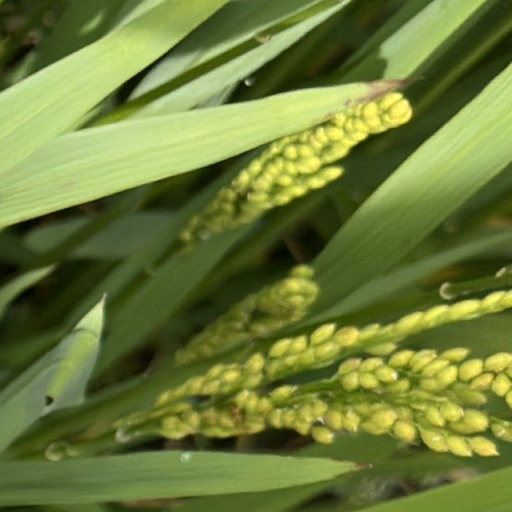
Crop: rice